David Shentow

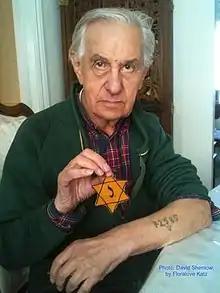
David Shentow holds Jewish Star sewn by his father - arm tattooed 72585 in Auschwitz

David Shentow (April 29, 1925 – June 12, 2017) was a Belgian-Canadian Holocaust survivor and educator, featured in Canadian films, books and articles. He received the Queen Elizabeth II Diamond Jubilee Medal in 2012, and the Sovereign's Medal for Volunteers in 2017. For "extraordinary community service to the citizens of the City of Ottawa, the Province of Ontario and Canada", the "David Shentow Park" was unveiled by Mayor Jim Watson (Canadian politician) on 11 September 2022.